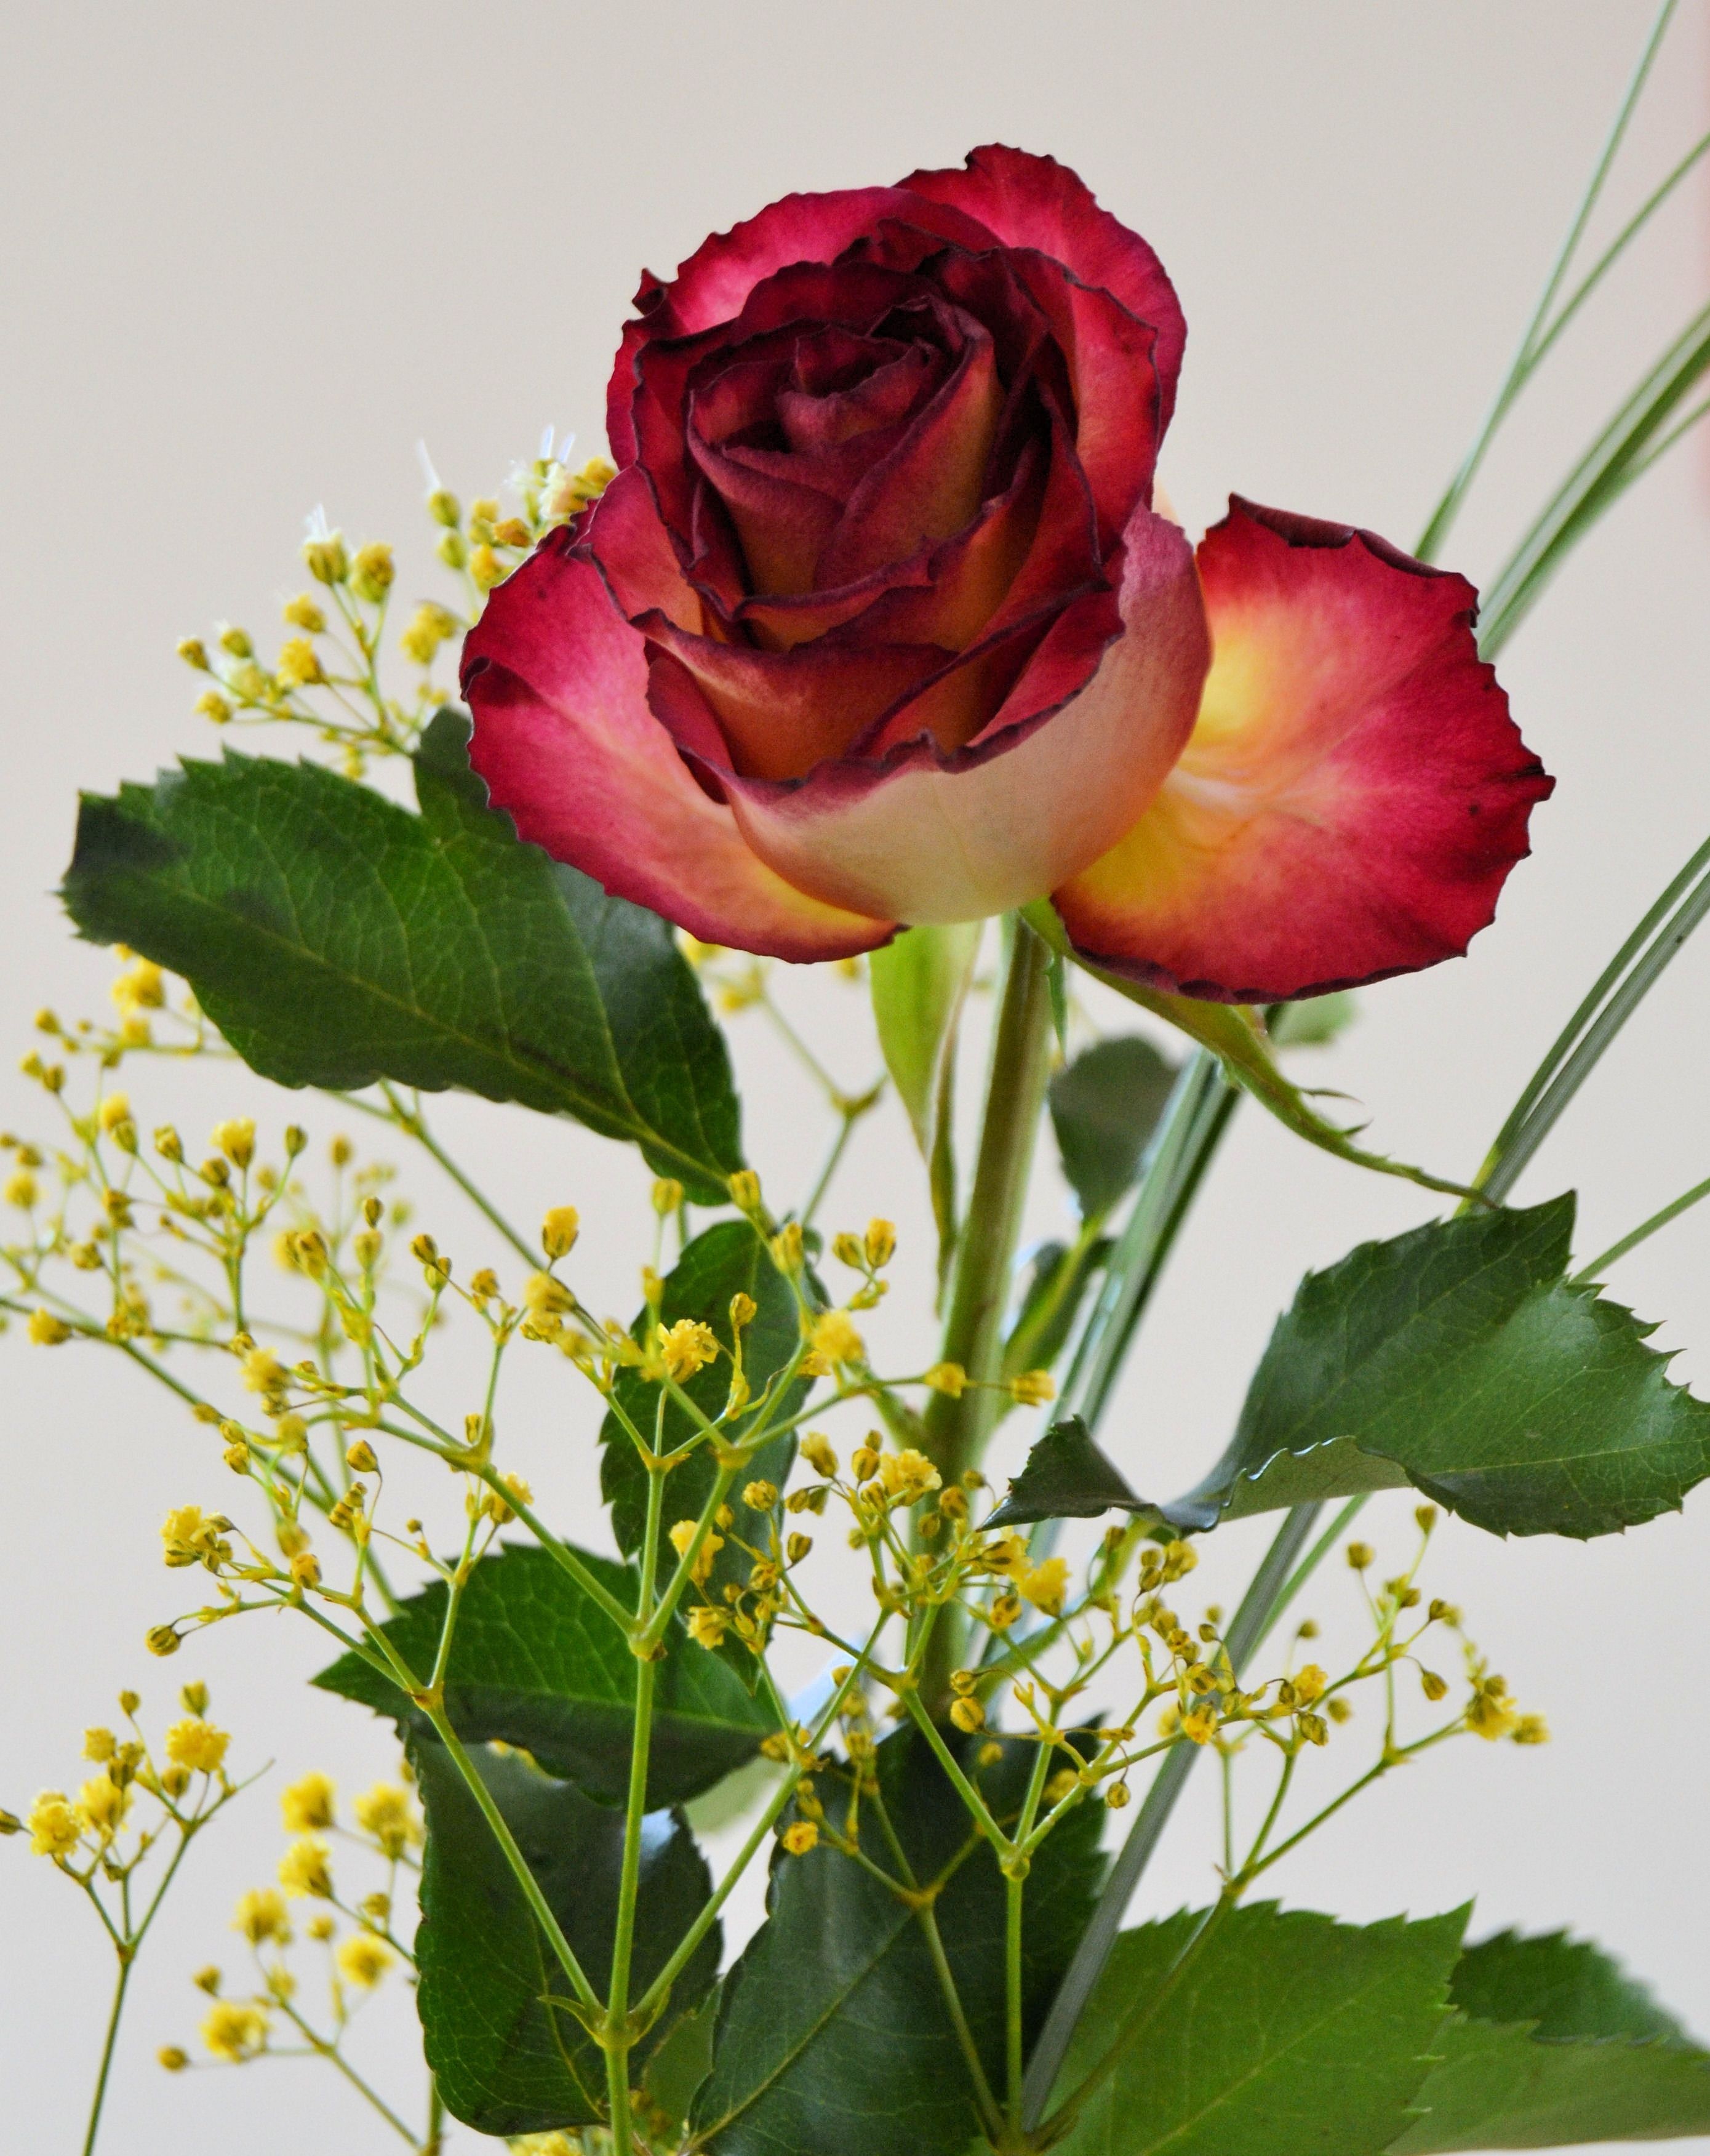
blossom, plant, flower, petal, bloom, rose, flora, floristry, floribunda, flowering plant, garden roses, rose family, land plant, rosa centifolia